Vestries Act 1831

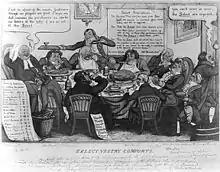
Satirical cartoon of the select vestry of St. Paul's, Covent Garden. Thomas Jones 1828

Where locally approved it replaced the select vestry (the local government where not an open vestry and which was in most cases a narrow oligarchy) with a non-co-opted system of vestrymen (vestry members) to be instead elected by ratepayers (male and female) who had been resident in the parish for more than a year.